Kraft Foods Inc.

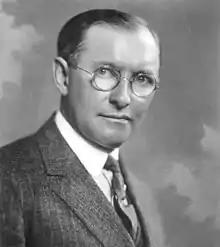
James Lewis Kraft, founder

Born in Stevensville, Ontario, Canada, in 1874, James L. Kraft immigrated to the United States in 1903 and started a wholesale door-to-door cheese business in Chicago; its first year of operations was "dismal", losing US$3,000 and a horse. It then took hold and Kraft was joined by his four brothers to form J.L. Kraft and Bros. Company in 1909. As early as 1911, circulars and advertisements were in use by the company.